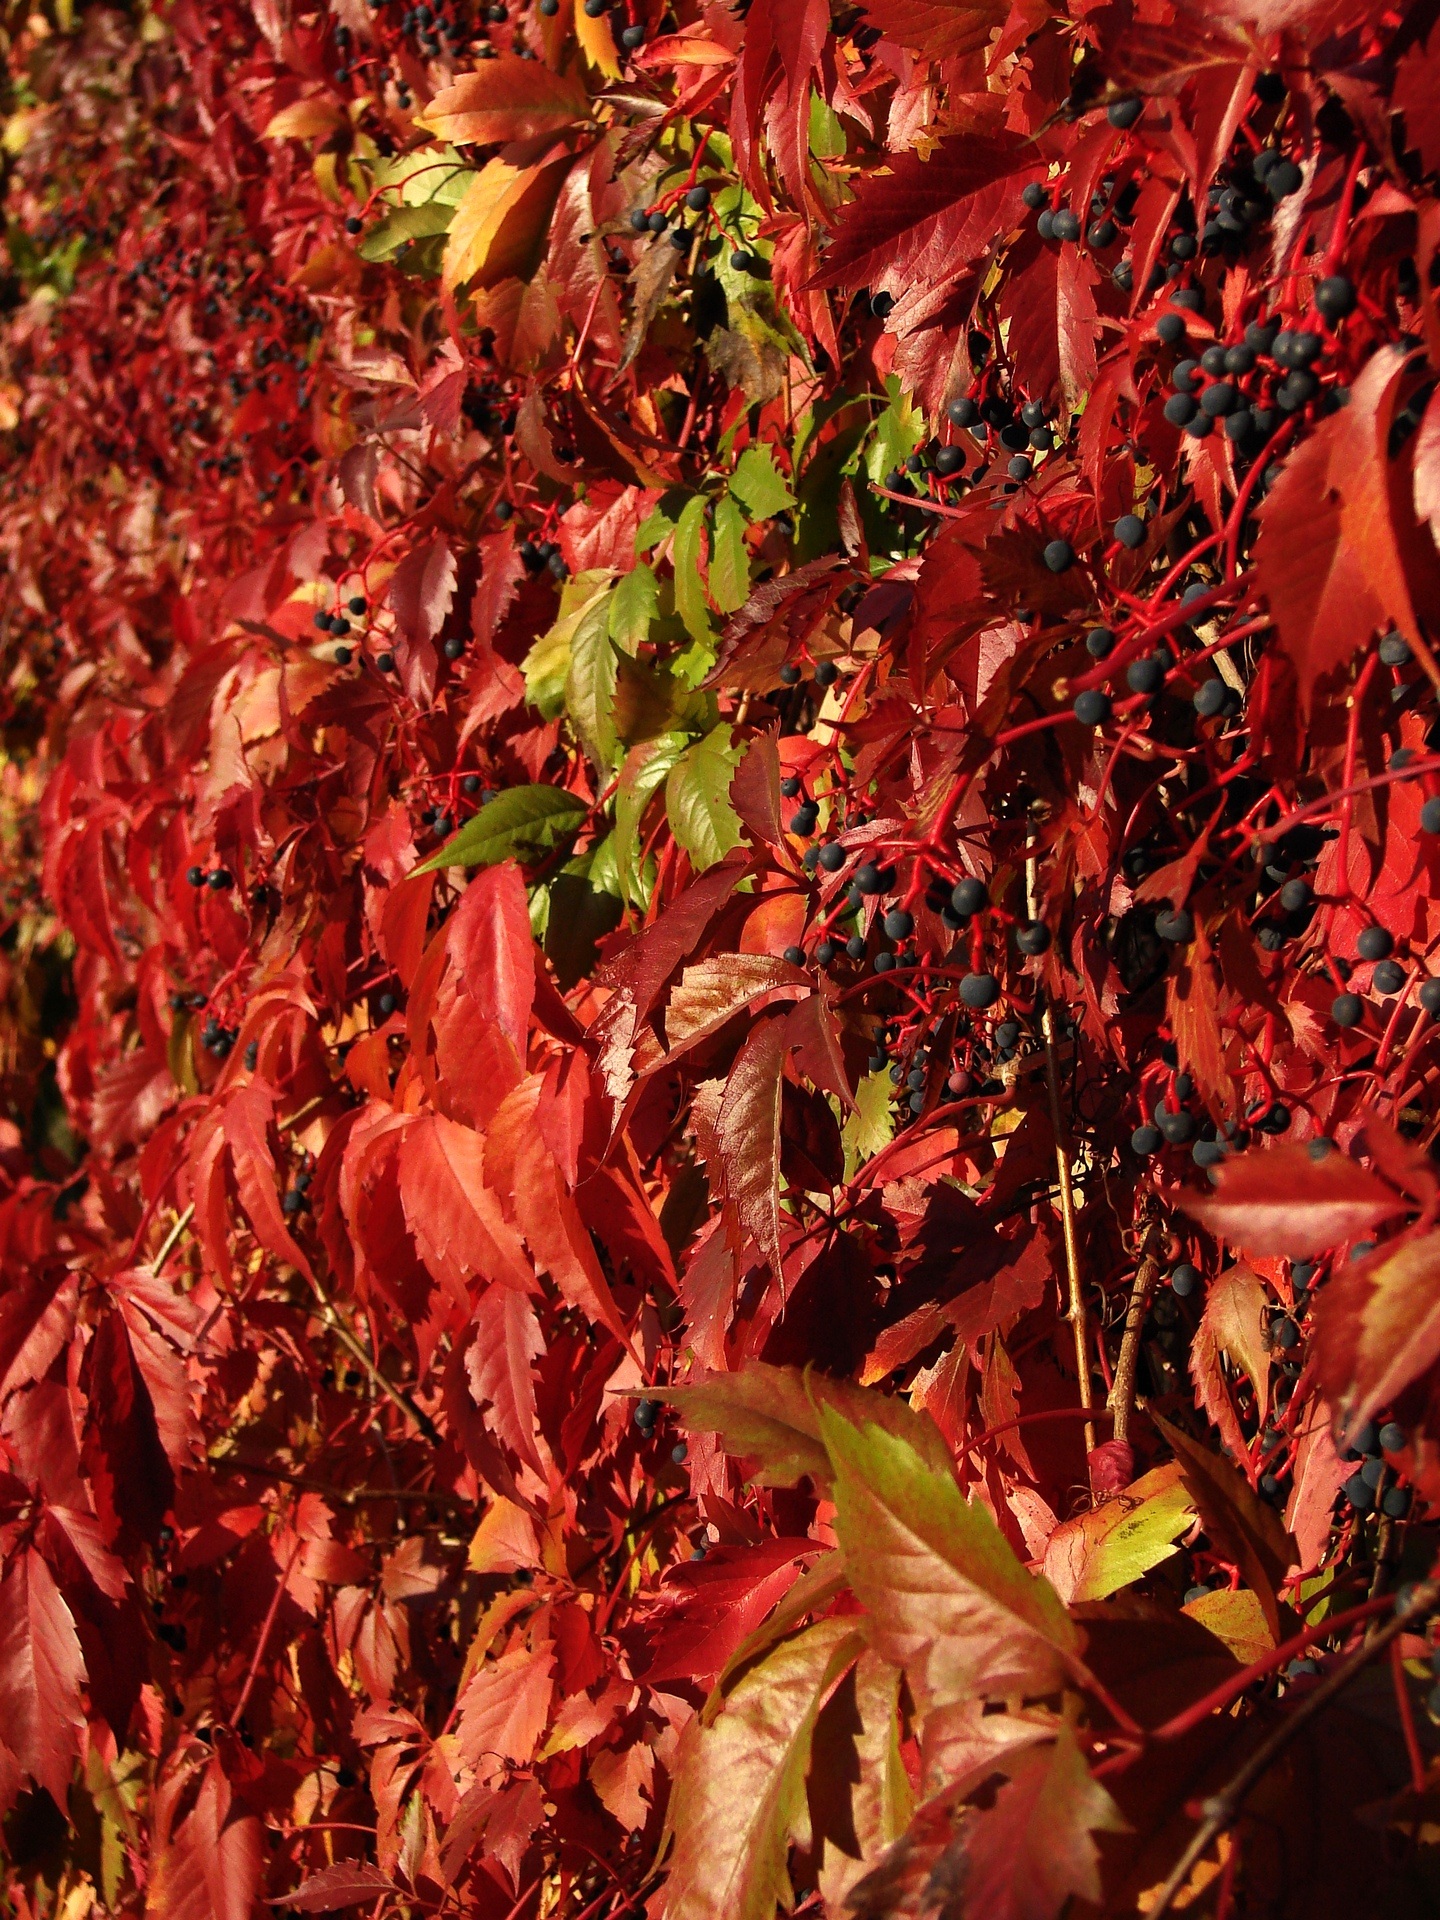
tree, nature, plant, leaf, flower, decoration, red, ivy, autumn, garden, season, maple tree, maple leaf, leaves, shrub, deciduous, october, red leaves, flowering plant, woody plant, land plant, red ivy, wall leaves